Nap Lajoie

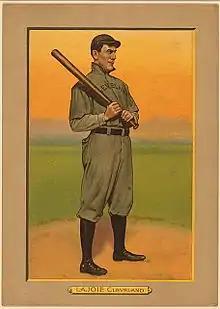
Nap Lajoie on a 1911 American Tobacco Company baseball card

Lajoie led the majors in 1906 in hits (214) and doubles (48) and the Naps finished third in the AL again with a winning record, 89–64. Lajoie finished second in the AL to George Stone in batting average, slugging and on-base percentage. In 1906 he married Myrtle Smith and the couple moved to a small farm outside Cleveland.